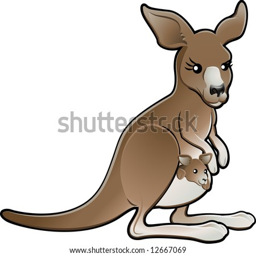
a cute illustration of a kangaroo with a joey in its pouch